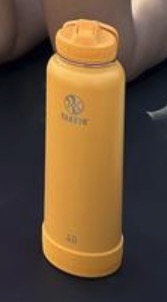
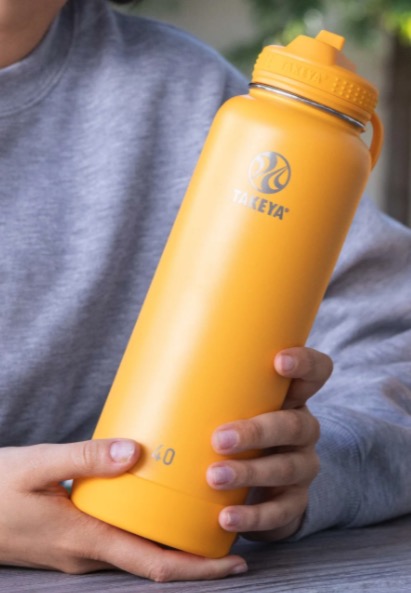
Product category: misc
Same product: yes